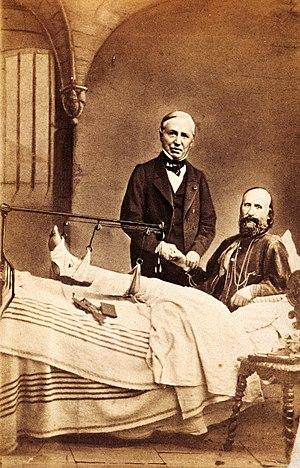
Auguste Jean-Baptiste Nélaton, né à Paris le 17 juin 1807 et mort le 21 septembre 1873 dans la même ville, est un médecin et chirurgien français.